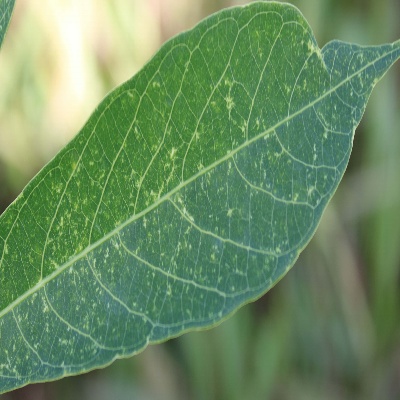
Crop: Cassava
Condition: green mite